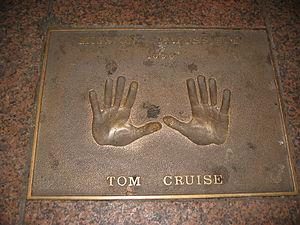
Thomas Cruise Mapother IV, dit Tom Cruise [tɑm kɹuːz], est un acteur et producteur de cinéma américain, né le 3 juillet 1962 à Syracuse.